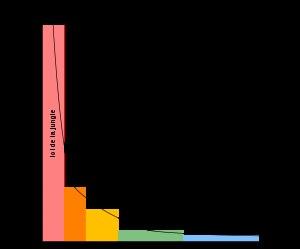
La pyramide des risques est une représentation symbolique de la répartition statistique des situations à risques et des accidents.